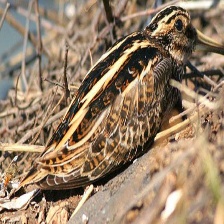
Species: JACK SNIPE
Scientific name: LYMNOCRYPTES MINIMUS